Shemlan

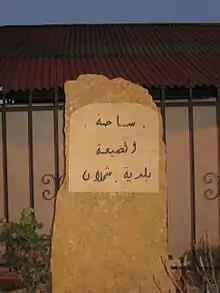
Memorial in Shemlan

Shemlan is first mentioned in chronicles as early as the 12th century. Under Ottoman rule, Shemlan and surrounding villages were controlled first by the Maan family and then by the Shihab dynasty. Power struggles led to the departure of some rival Druze, and their replacement by Christians from the North, which in 1828 prompted the establishment of a Maronite Christian monastery, now the village church. In 1838, Eli Smith noted the place, called "Shumlan", located in "El-Ghurb el-Fokany", upper "el-Ghurb".